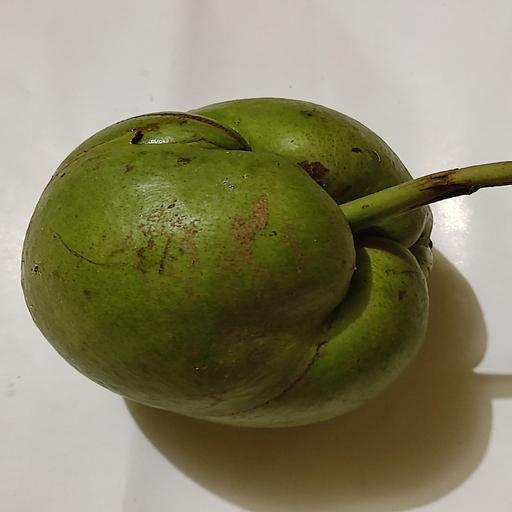
Crop type: Elephant Apple